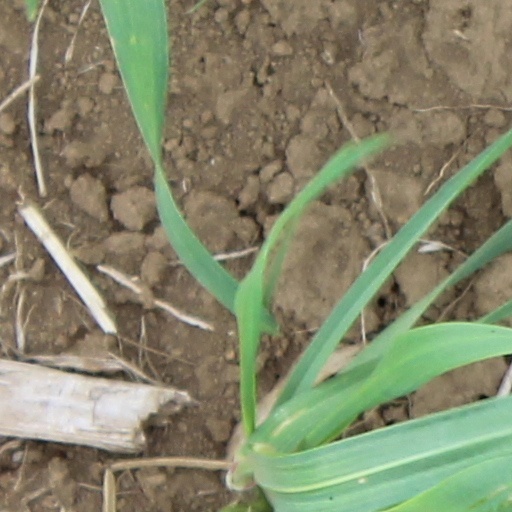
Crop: wheat